Zébulon (band)

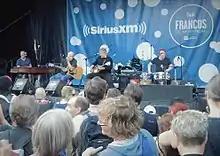

Zébulon is a Canadian music group based in Montreal, Quebec. They released three albums and several singles between 1994 and 2008.